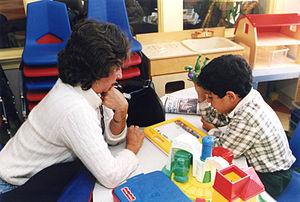
Le syndrome d’épuisement professionnel, également désigné par l'anglicisme burnout [ˈbɝnaʊt], combine une fatigue profonde, un désinvestissement de l'activité professionnelle, et un sentiment d'échec et d'incompétence dans le travail. Le syndrome d'épuisement professionnel est considéré comme le résultat d'un stress professionnel chronique : l'individu, ne parvenant pas à faire face aux exigences adaptatives de son environnement professionnel, voit son énergie, sa motivation et son estime de soi décliner.
Un enseignant est une personne chargée de transmettre des connaissances ou méthodes de raisonnement à autrui dans le cadre d'une formation générale ou d'une formation spécifique à une matière, un domaine ou une discipline scolaire. Le terme « enseignant » désigne la personne qui enseigne aux élèves. Le terme « professeur » désigne dans l'enseignement supérieur le grade le plus élevé d'enseignement, dans une hiérarchie comprenant les stades successifs d'assistant, maître-assistant et maître de conférences. De nouveaux termes comme « professeur des écoles », accompagnés d'un changement de statut sur la base du volontariat sont venus remplacer le mot « instituteur/institutrice » dans le primaire. Dans le secondaire, l'ensemble des enseignants sont désignés comme professeurs. La terminologie de « professeur » ne se résume donc plus uniquement à l'enseignement en université, mais reste toutefois d'usage protégé dans le cadre de celui-ci.